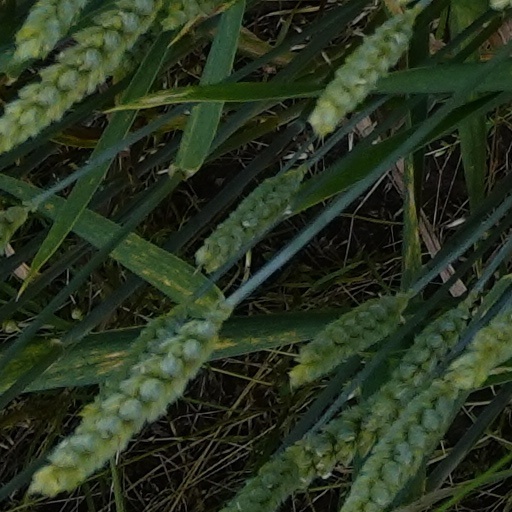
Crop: wheat